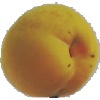
Label: Peach 2